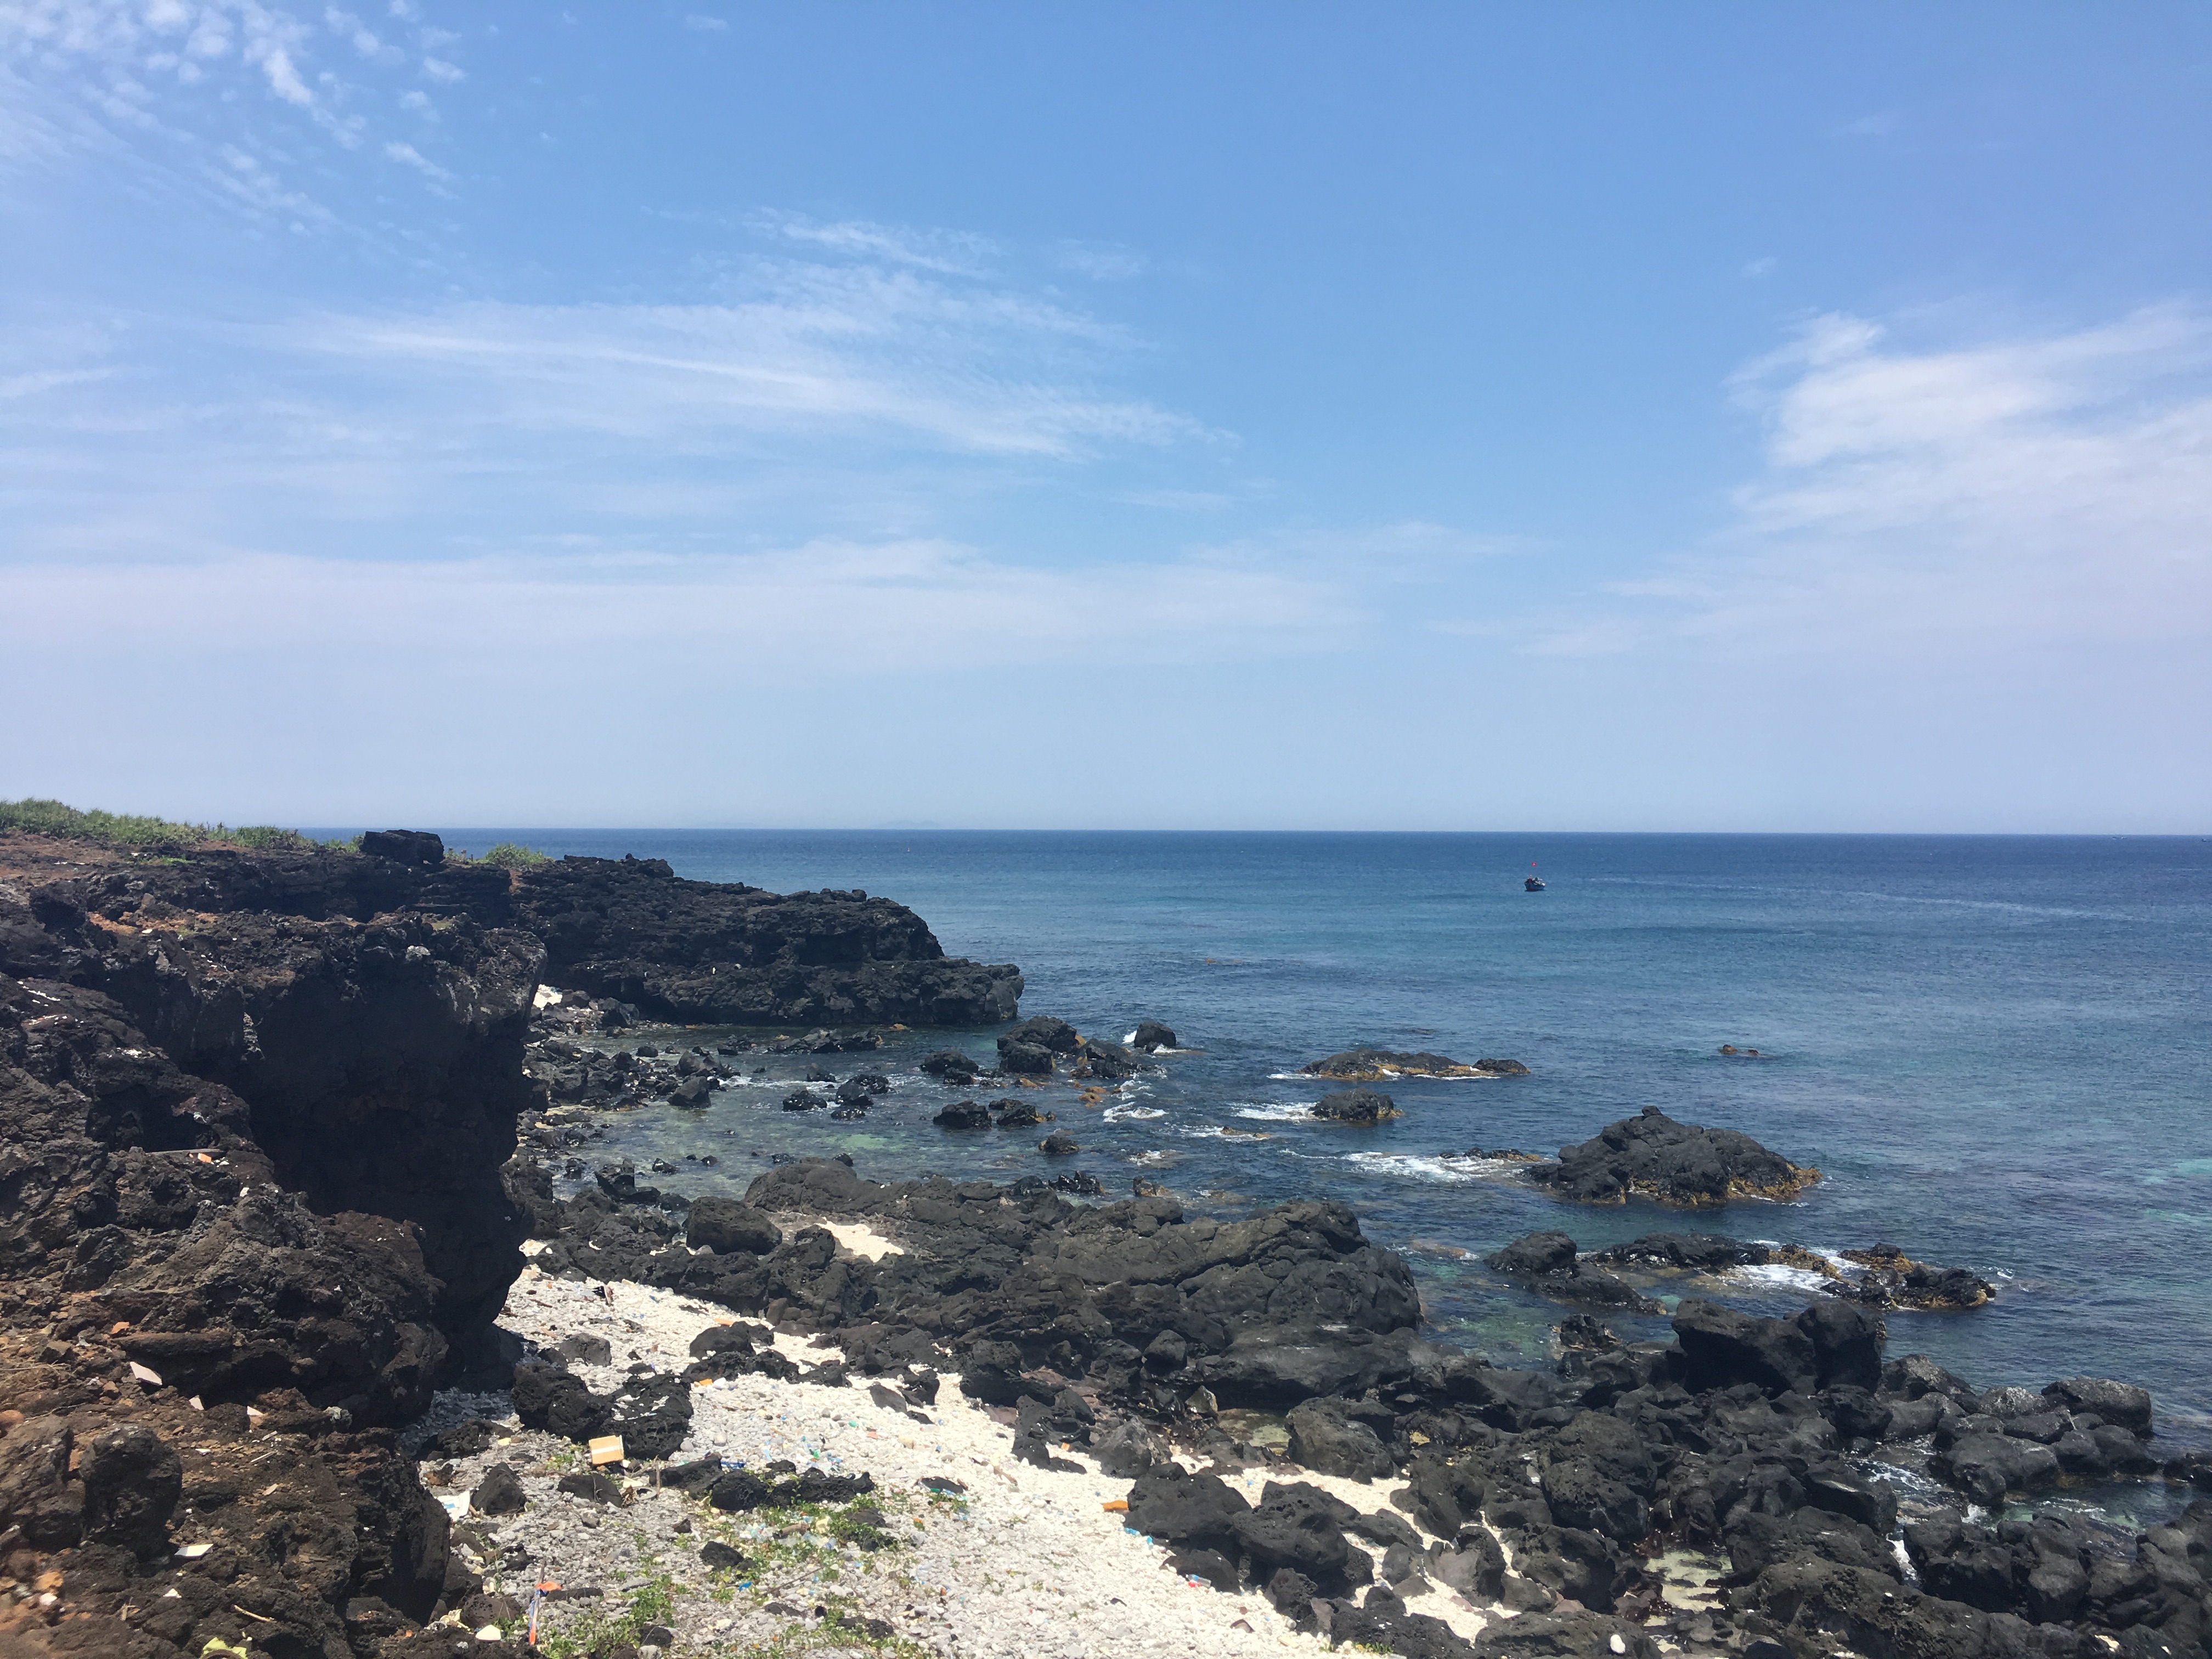
user: text: Bầu trời trong hình có màu gì?
assistant: text: Xanh dương

user: text: Có bao nhiêu con thuyền xuất hiện trên biển trong hình?
assistant: text: Một

user: text: Loại địa hình chính ở bờ biển trong hình là gì?
assistant: text: Đá núi lửa. Loại địa hình chính ở bờ biển trong hình là đá núi lửa (đá bazan đen), đặc trưng cho vùng đảo Lý Sơn ở tỉnh Quảng Ngãi, Việt Nam

user: text: Dựa vào các mảnh vụn và rác thải trên bãi biển, có thể nói gì về tình trạng môi trường tại đây?
assistant: text: Môi trường bị ô nhiễm. Dựa vào các mảnh vụn và rác thải (như chai nhựa, túi nilon) nằm rải rác trên bãi biển và giữa các tảng đá, có thể thấy rõ tình trạng môi trường tại đây bị ô nhiễm bởi rác thải do con người gây ra, một vấn đề môi trường đang được quan tâm tại các khu du lịch biển đảo như Lý Sơn.

user: text: Kể tên ít nhất hai yếu tố tự nhiên chính tạo nên cảnh quan trong hình và một yếu tố tiêu cực do hoạt động của con người có thể thấy rõ trên bãi biển.
assistant: text: Yếu tố tự nhiên và yếu tố tiêu cực tại Lý Sơn. Hai yếu tố tự nhiên chính tạo nên cảnh quan là biển (hoặc đại dương) và đá núi lửa (hoặc bãi đá bazan đen). Yếu tố tiêu cực rõ ràng do con người là rác thải (hoặc ô nhiễm) nằm trên bãi biển, cho thấy thách thức trong việc bảo vệ môi trường biển đảo tại tỉnh Quảng Ngãi.